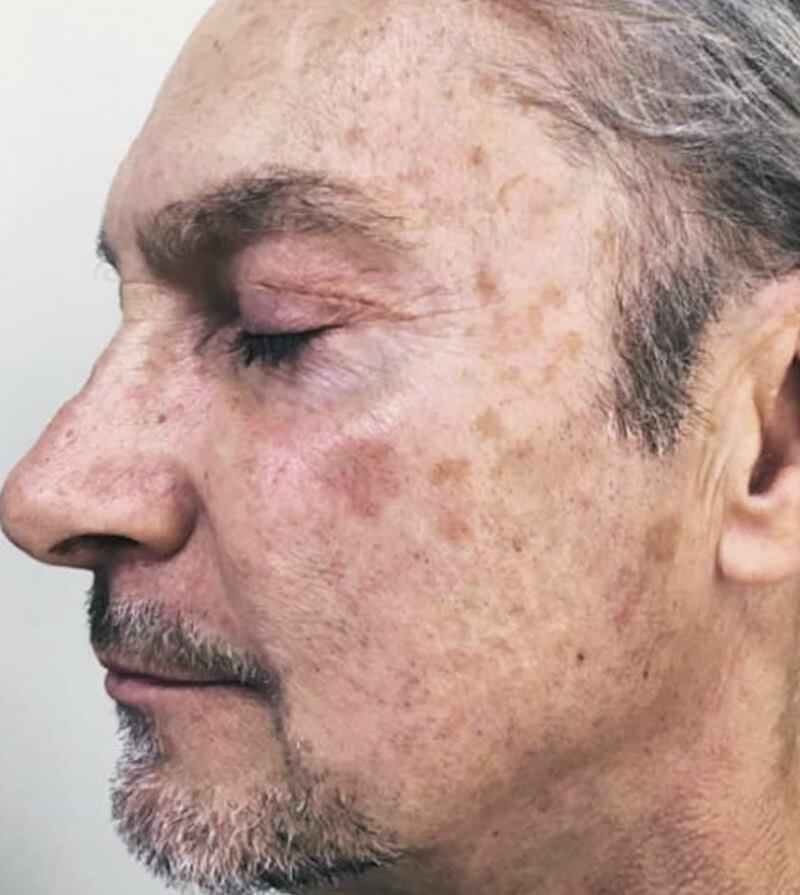
Portrait style: Real Portrait